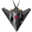
Label: airplane